Mike Lewis (basketball)

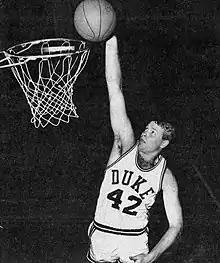
Lewis with Duke in 1967

Michael J. Lewis (born March 18, 1946) is an American former professional basketball player.